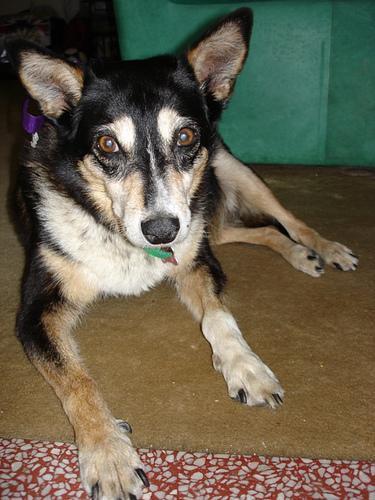
kelpie